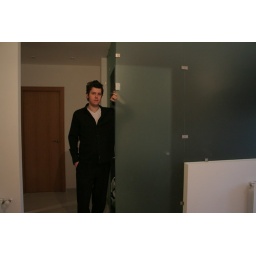
Our bathroom, it has glass walls and door. Wood door in background = bedroom